Royal Lao Air Force

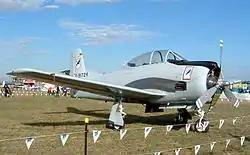
North American T-28 Trojan trainer aircraft, ex-Royal Laotian Air Force.

By the time fighting broke out again in Laos, the RLAF had five T-28 pilots trained at Moody Air Force Base, Georgia to fly the T-28s that were supplied in July and August 1963 to Wattay Airfield outside Vientiane. The United States also supplied the RLAF with bombs and rockets, although temporarily withholding fuses as a means of control.